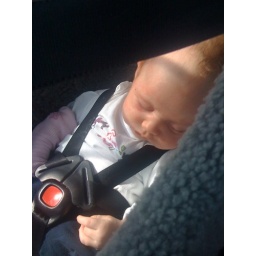
in the car seat asleep...a rarity